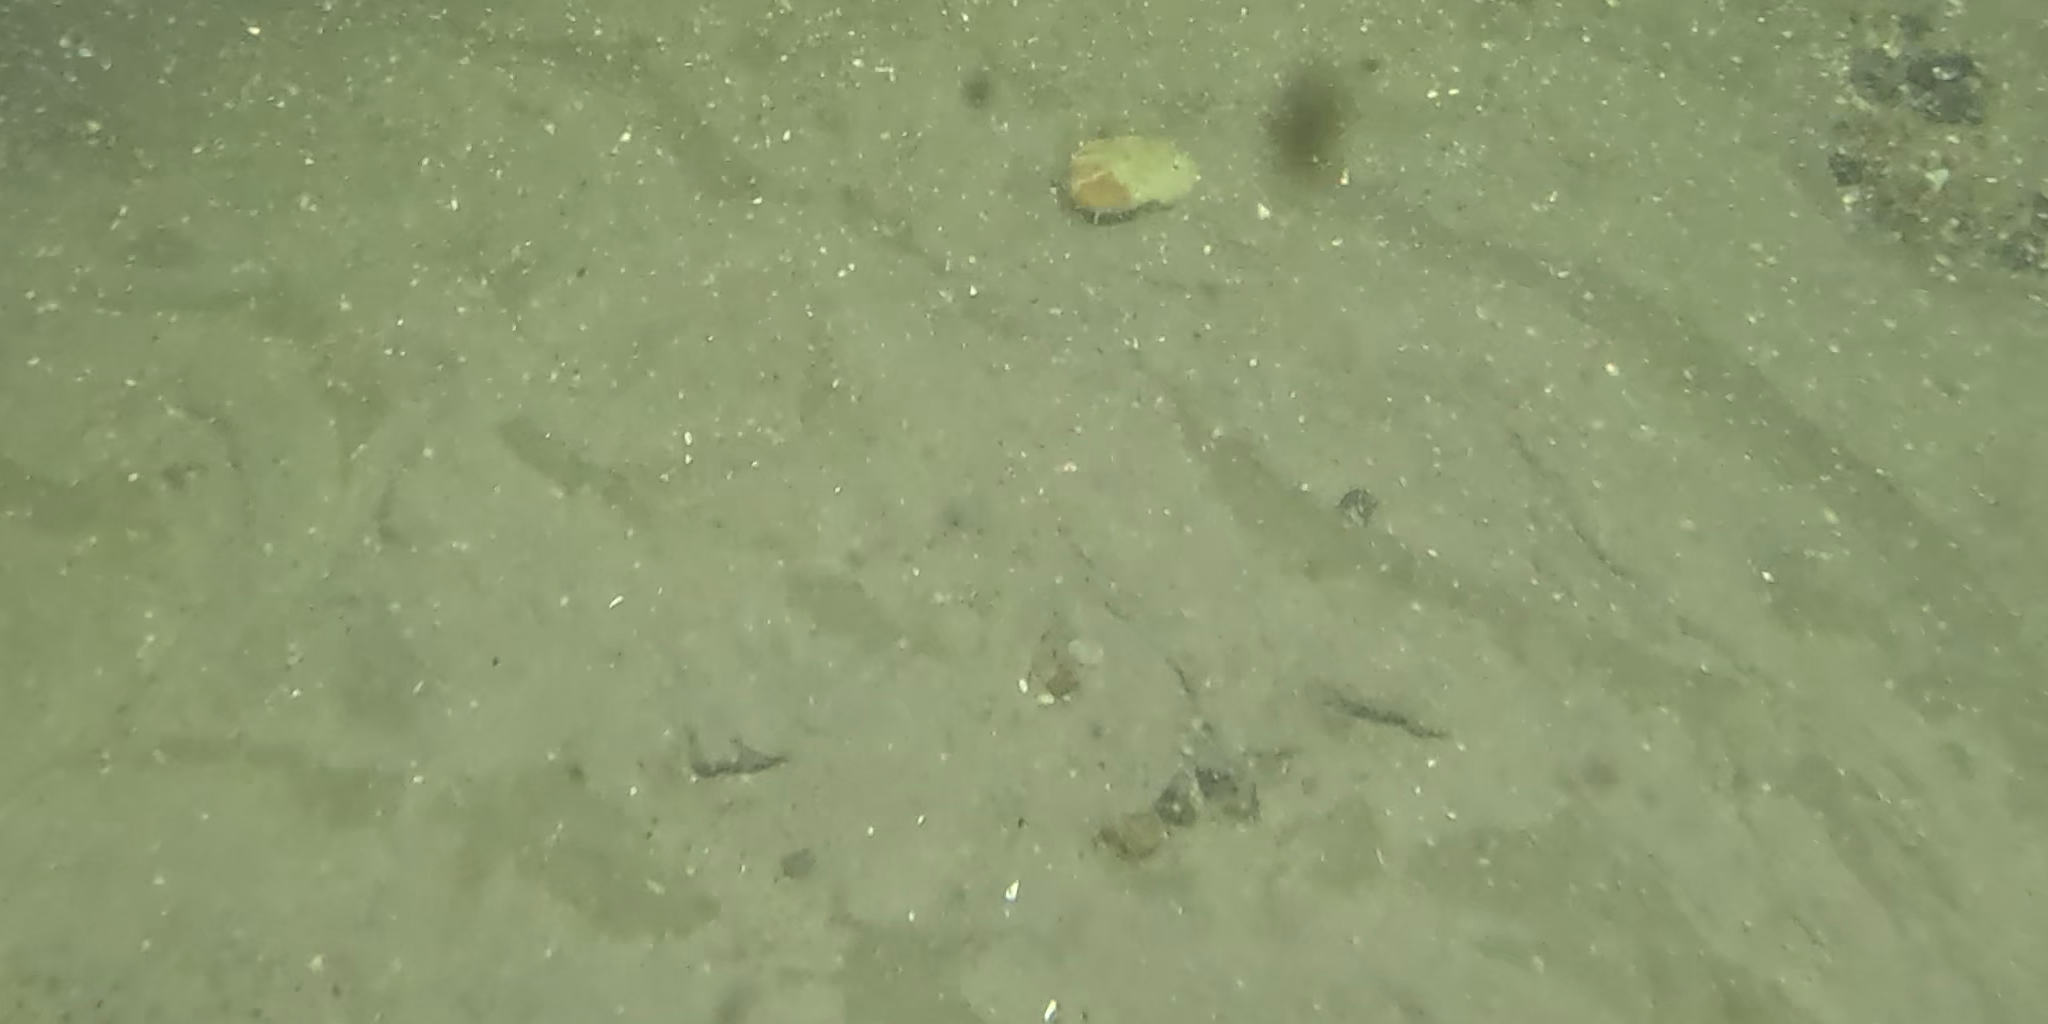
Seabed habitat: sand